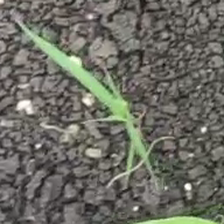
Weed species: Digitaria_SP_(Digitaria Sanguinalis )